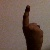
The image shows a hand gesture representing the number 1 in Indian Sign Language.